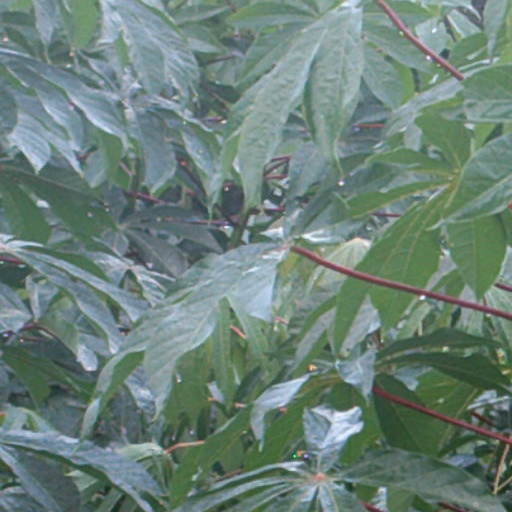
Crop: cassava